Andrei Doroshin

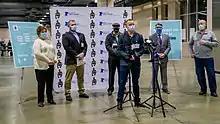
Doroshin at the PFC vaccine site opening with Philadelphia Mayor Jim Kenney, Councilman Bobby Hennon, Councilman Mark Squila, Dr. Karol Osipowicz, and deputy health commissioner Dr. Caroline Johnson (right to left).

Andrei Doroshin is a former graduate student and was CEO of a now-disbanded vaccine distribution group. He is noted for being the CEO of Philly Fighting COVID, a controversial nonprofit organization in Philadelphia, that played a role in the city's COVID-19 response before its relationship with the city was terminated due in part to questions about Doroshin's qualifications, the organization's plans to transition to a for-profit model, and its handling of citizens' data.